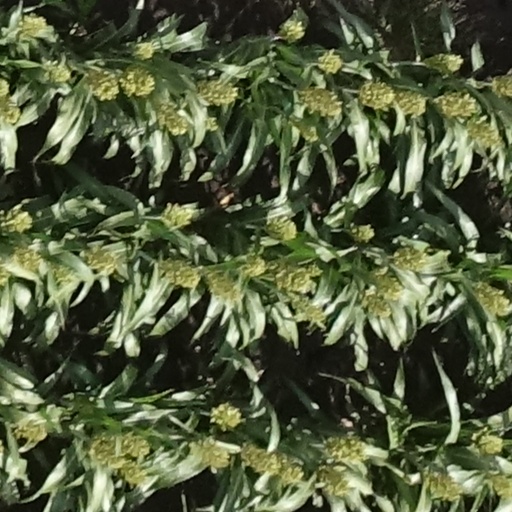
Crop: sorghum